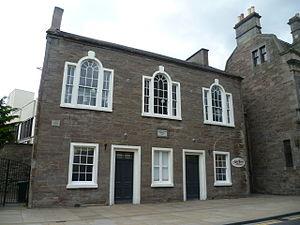
Les Glasites ou Glassites sont les membres d'une petite église chrétienne fondée vers 1730 en Écosse par John Glas. La foi de Glas, dans le cadre du First Great Awakening, a été propagée par son beau-fils Robert Sandeman en Angleterre et aux États-Unis, où les membres ont été appelés Sandemanians.